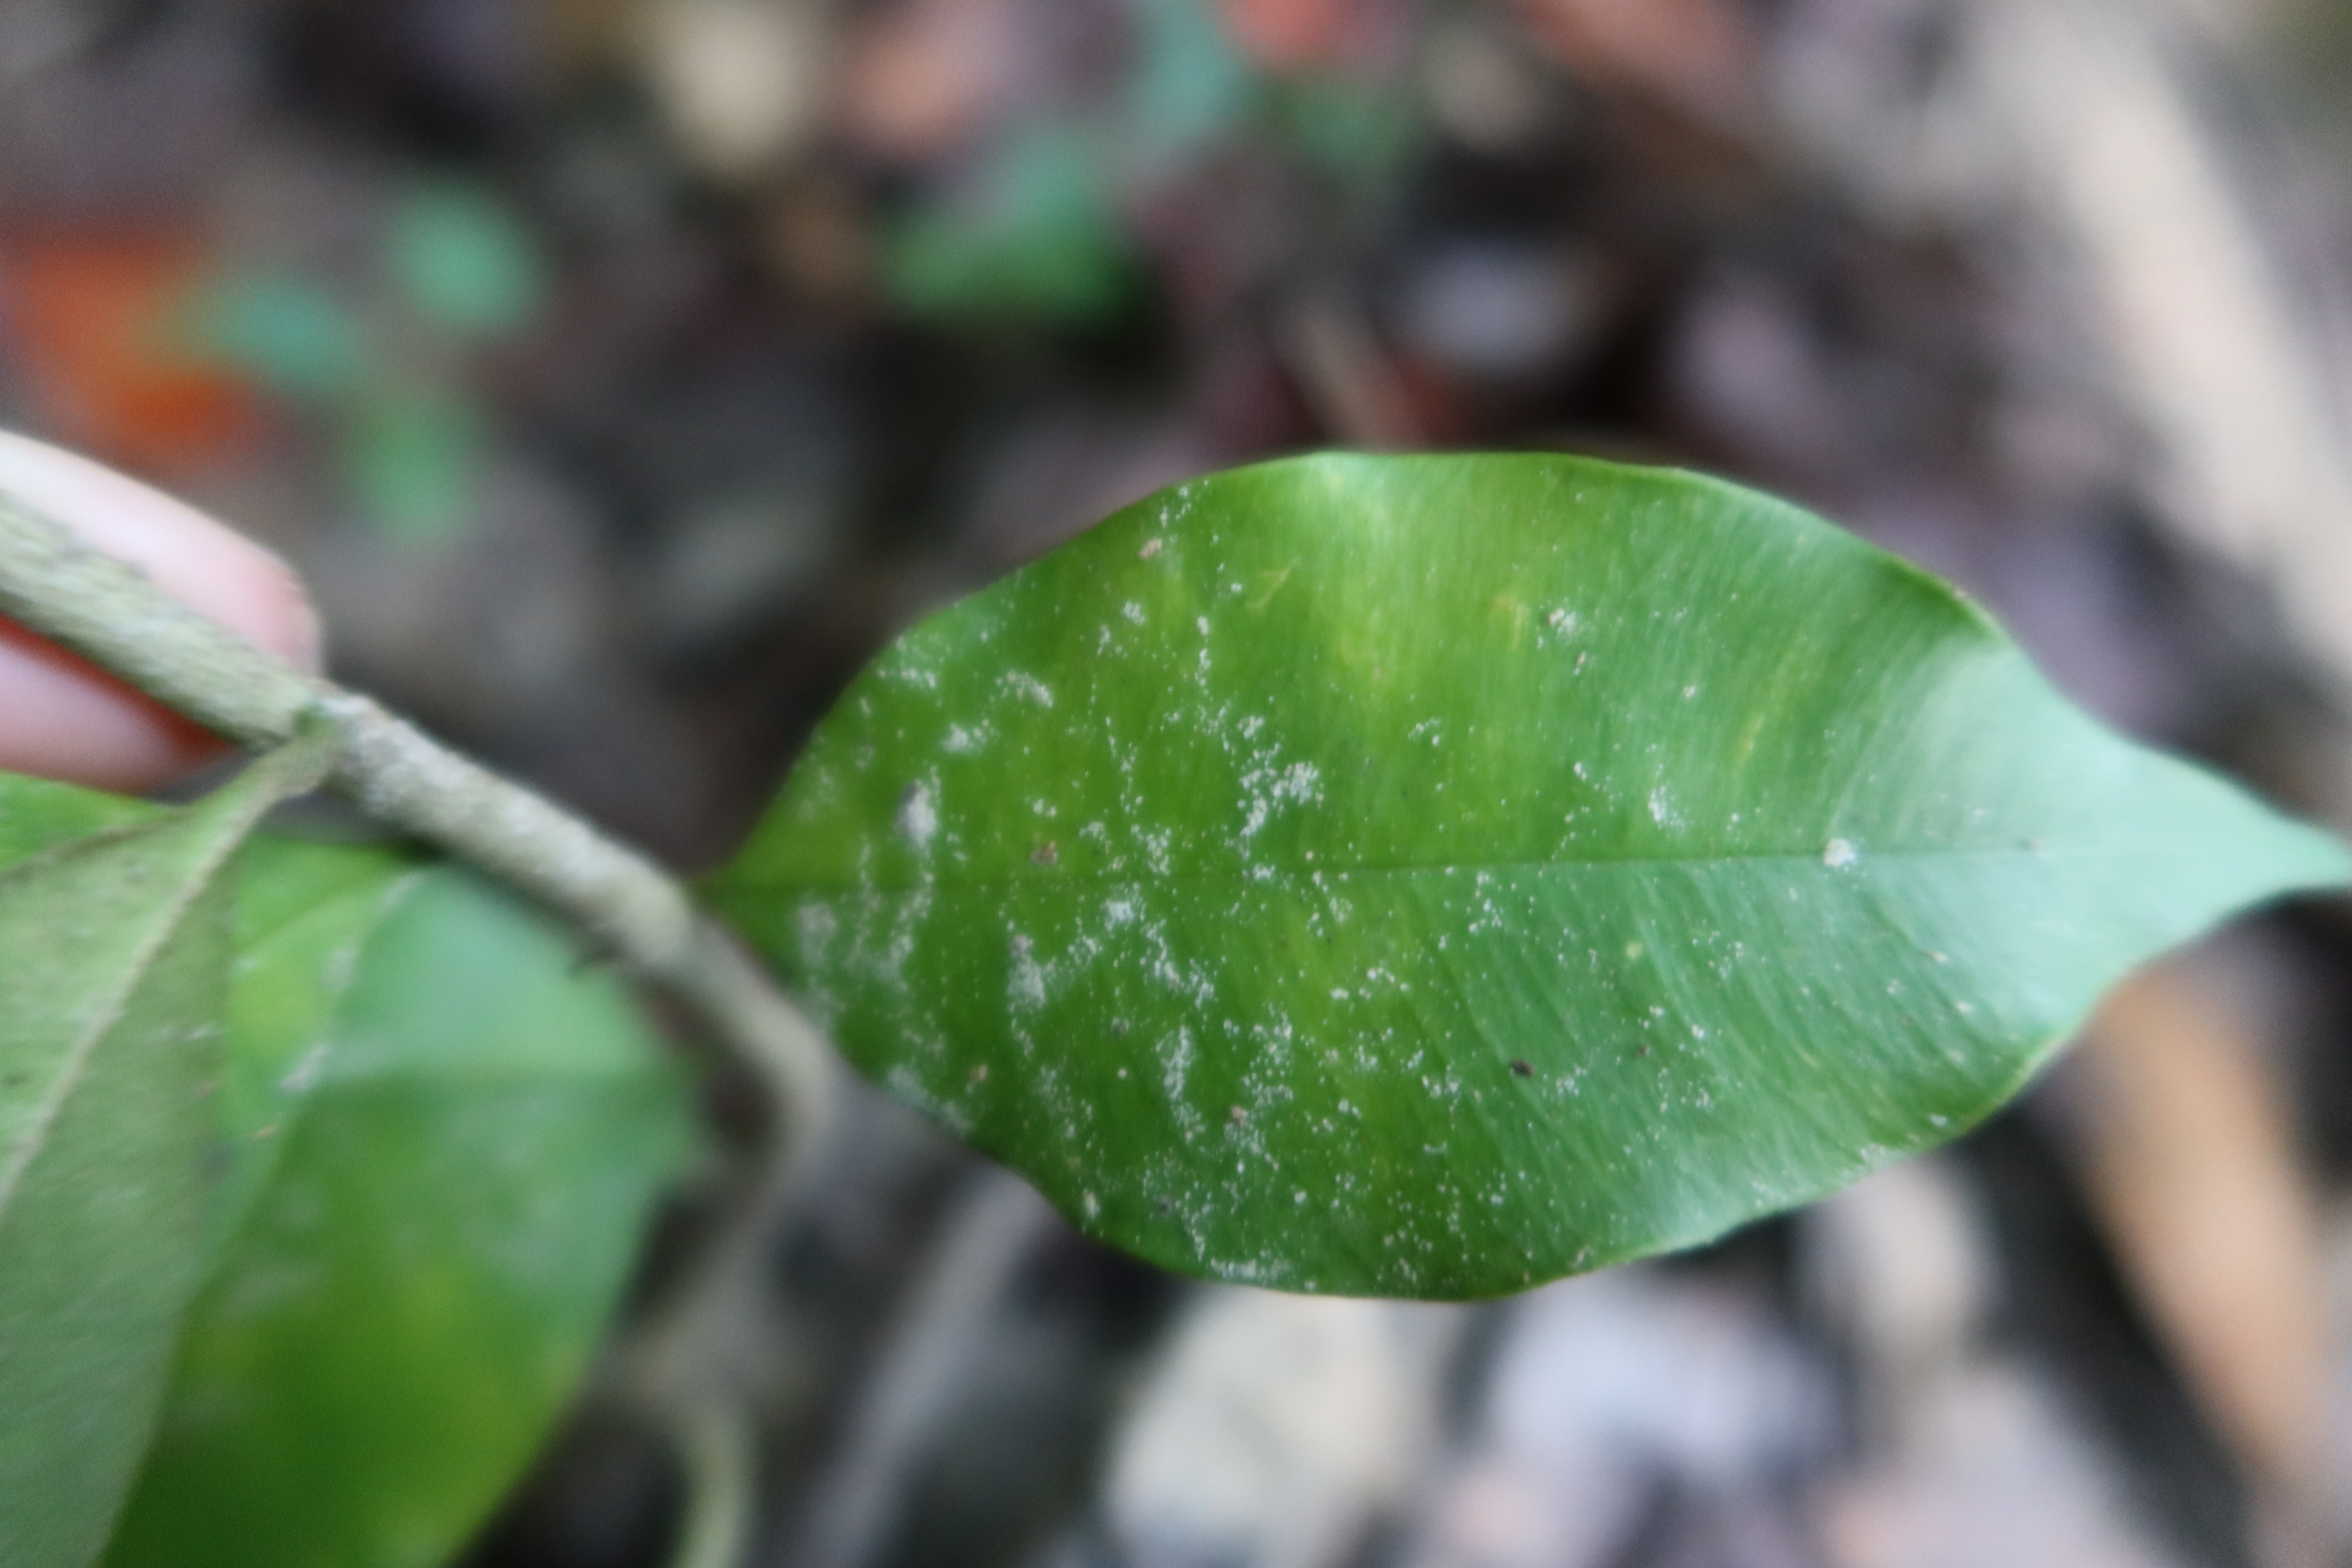
Label: Mealy bugs